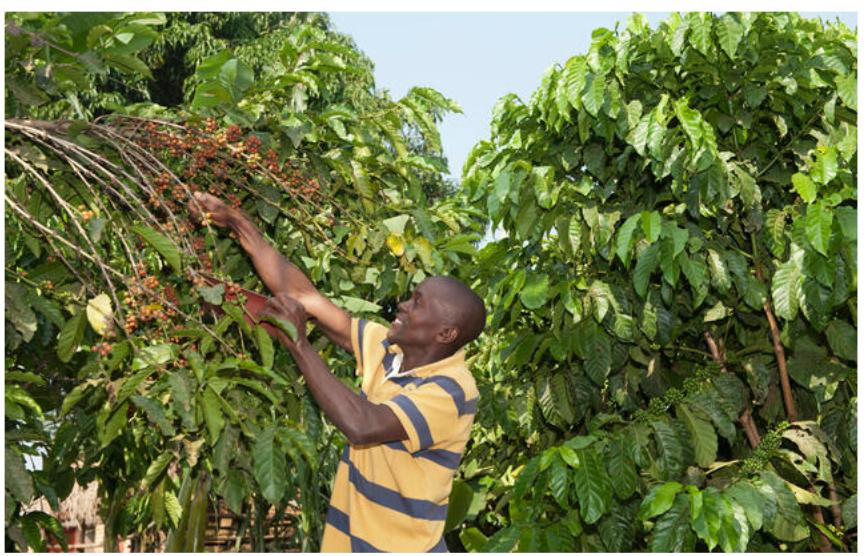
Mwanaume mkulima anaejihusisha na kilimo cha biashara cha zao la kahawa akiendelea kuhudumia mimea yake hiyo ili kuhakikisha inazaliana vizuri kiasi cha kuweza kumpatia manufaa makubwa kabisa hapo baadae.